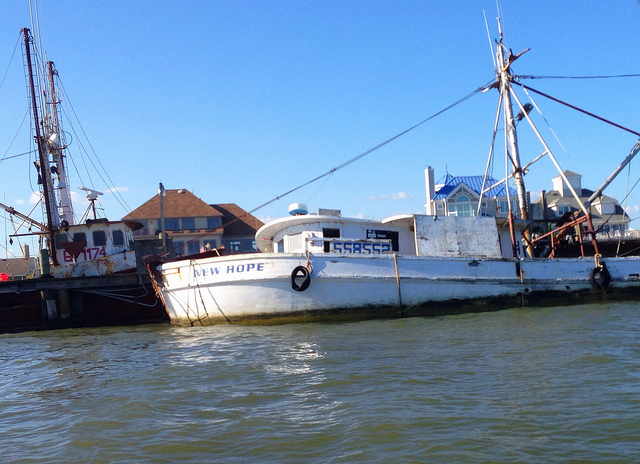
An old white boat sits in the port.

A white boat sitting next to some small buildings.

A boat near the docks and several buildings.

A white boat is docked in a body of water.